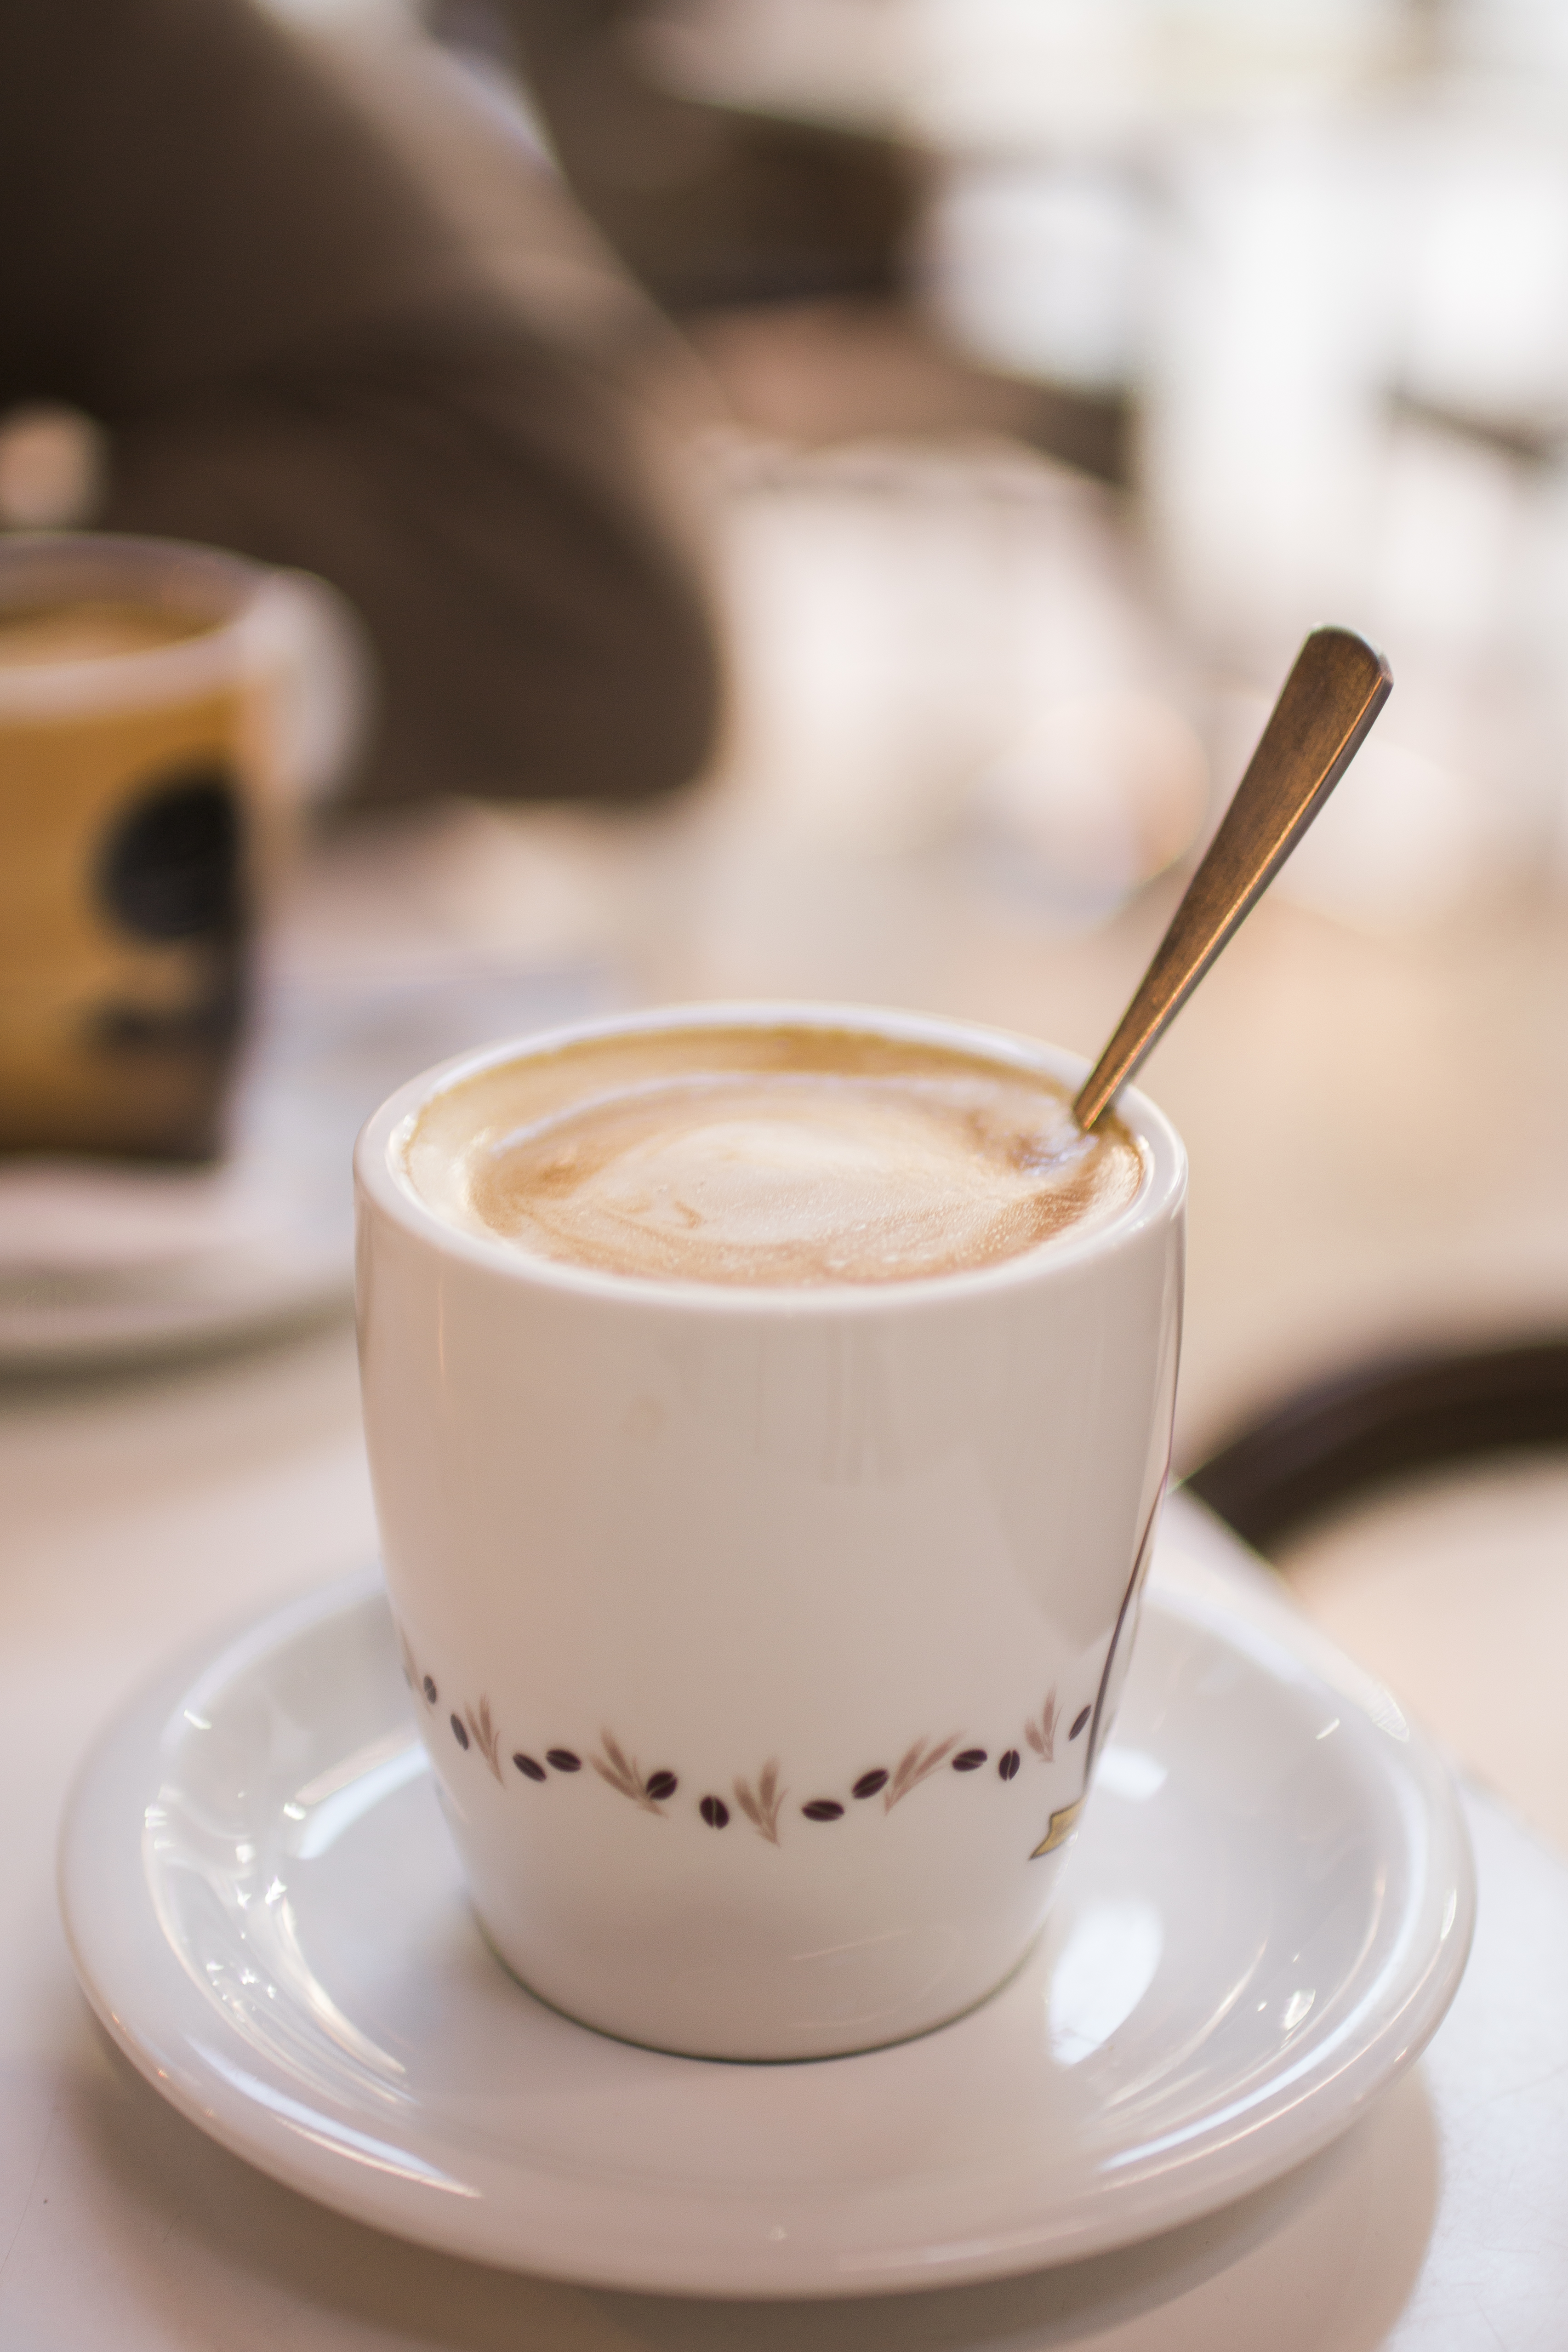
cafe, coffee, cup, latte, hot chocolate, cappuccino, food, drink, breakfast, espresso, dessert, coffee cup, caffeine, flavor, caf au lait, caff macchiato, coffee milk, mocaccino, hong kong style milk tea